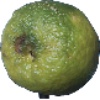
Label: limes